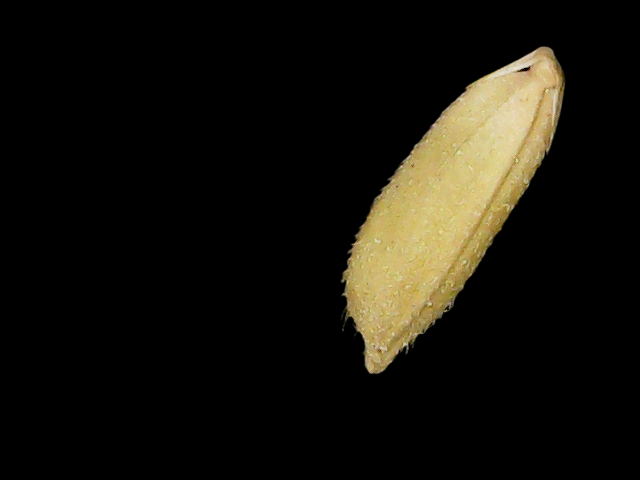
Rice variety: Binadhan17